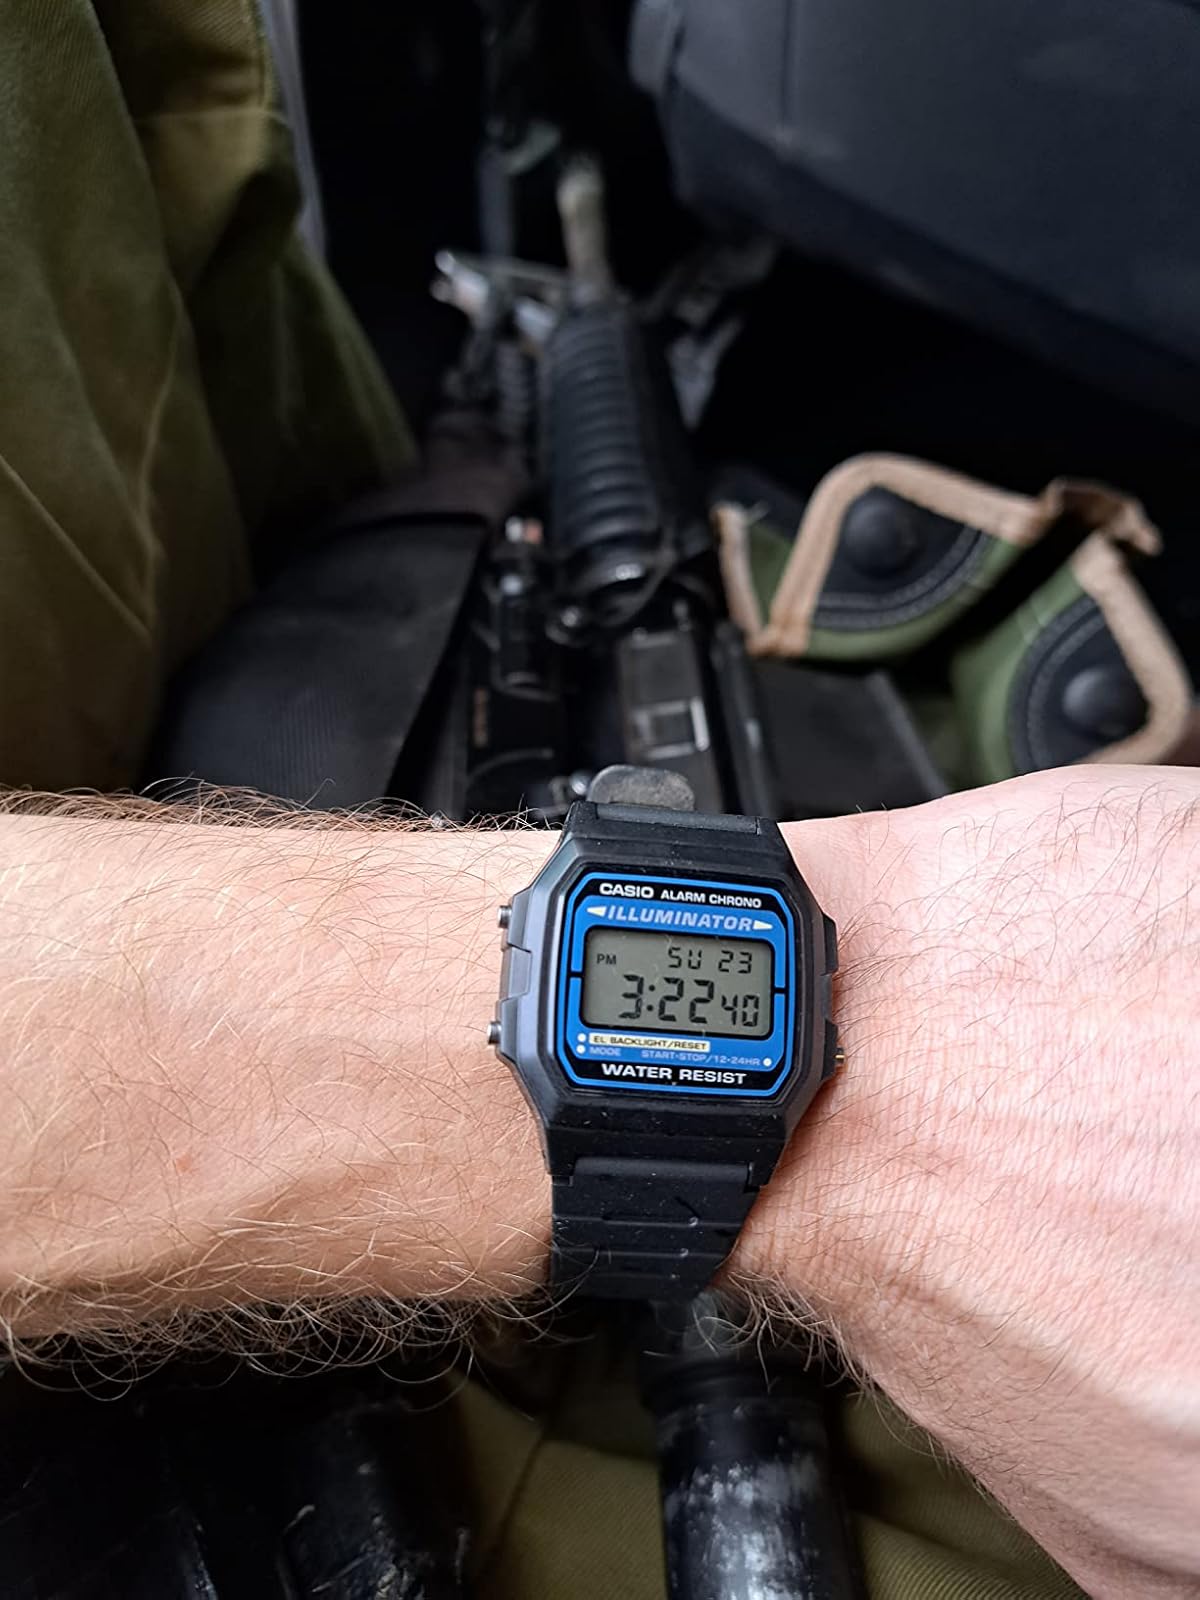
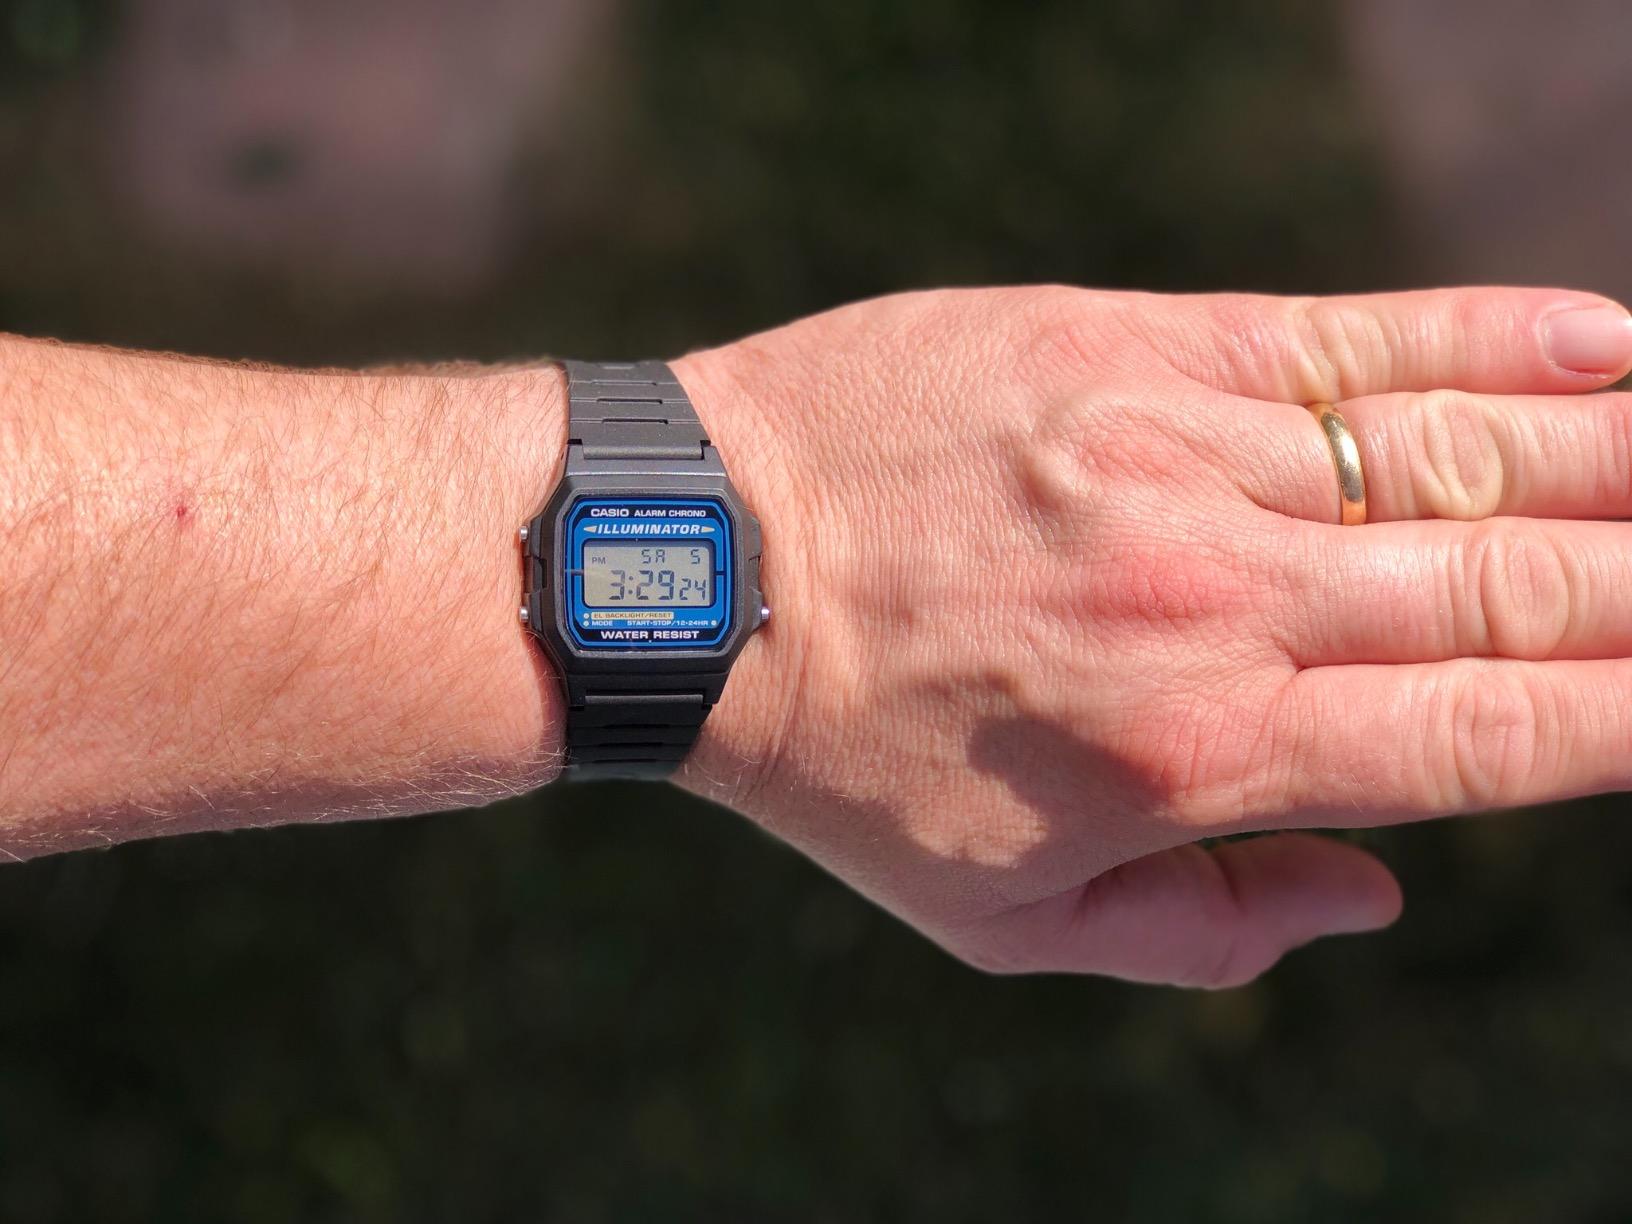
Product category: accessories_watch
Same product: yes